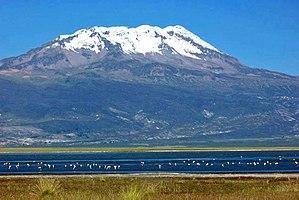
Le Sara Sara est un volcan culminant à 5 505 m d'altitude et situé dans la région d'Ayacucho, près de la frontière avec celle d'Arequipa, entre le lac Parinacochas et la rivière Ocoña, au Pérou. Il se trouve entre le district de Puyusca dans la province de Parinacochas et les districts de Pausa et Sara Sara dans la province de Páucar del Sara Sara. Il fait partie de la cordillère Occidentale des Andes et est classé comme étant un stratovolcan. Son sommet est partiellement recouvert de neiges éternelles et ses pentes sont fortement érodées par la neige et les vents forts.